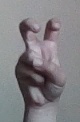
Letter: toot